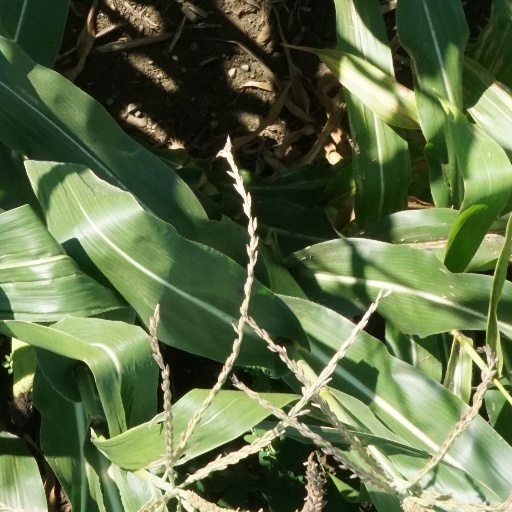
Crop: maize; corn